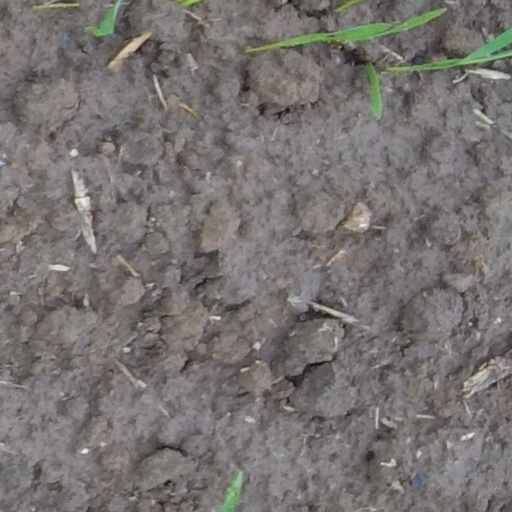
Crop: wheat